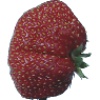
Label: strawberry_wedge